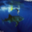
Label: whale